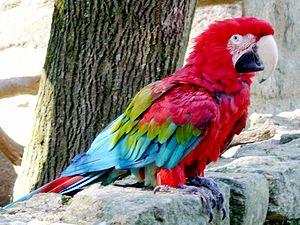
ara à ailes vertes
Les Arinae sont une sous-famille d'oiseaux néotropicaux de l'ordre des Psittaciformes appelés aras, conures, Papegeais, amazones, touïs, piones, Loros… Plusieurs espèces se sont éteintes depuis la découverte de l'Amérique par les occidentaux.
Ara est un nom vernaculaire donné aux membres les plus grands de la sous-famille des Psittacinae. Ces perroquets portent un plumage vivement coloré, généralement à dominante rouge ou verte, une longue queue et un bec puissant. Ils vivent en Amérique tropicale. Recherchés pour leurs couleurs chatoyantes et pour leur aptitude à « parler » comme beaucoup d'autres Psittacinae, les aras sont menacés d'extinction à l'état sauvage. Une espèce, l'Ara de Spix, a même disparu à l'état sauvage, et les seuls spécimens encore vivants à l'heure actuelle se trouvent en captivité. Dans la nature, les aras se nourrissent en bandes.
Puerto Ayacucho est une ville du Venezuela, capitale de l'État d'Amazonas et chef-lieu de la municipalité d'Atures. Elle est située sur les rives de l'Orénoque, en face du village colombien de Casuarito, à 550 km au sud de Caracas. Sa population, estimée à quelque 83 500 habitants en 2009, en fait la première ville de l'État.